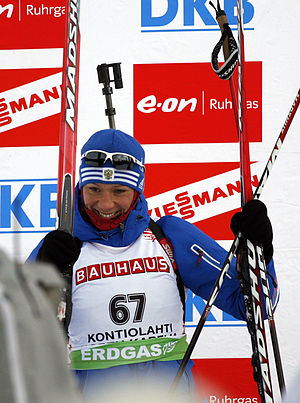
Olga Zajtseva
Olga Aleksejevna Zajtseva-Augustin er en russisk skiskytte og olympisk mester. Blandt kolleger bærer hun kælenavnet Zajka.